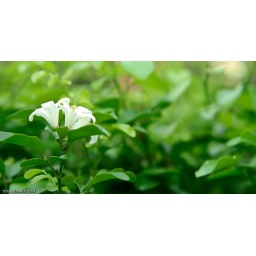
white flower against the leaves